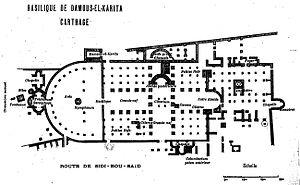
Carthage - Plan de la basilique de Damous Karita
La basilique de Damous El Karita est une basilique chrétienne tunisienne en ruines datant de l'Antiquité tardive et de l'époque byzantine. Elle est située sur le plateau de l'odéon au sein du site archéologique de Carthage.